Melchor Arthur Carandang

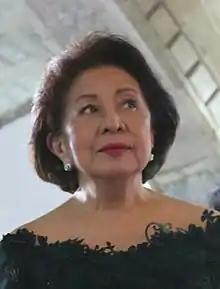
As Ombudsman, Conchita Carpio-Morales authorized ODO Carandang to handle all cases involving the Duterte family due to her conflict of interest.

On May 5, 2016, Senator Antonio Trillanes filed a plunder complaint to the Ombudsman against then-mayor Rodrigo Duterte of Davao City and his family, accusing him of embezzling public funds that went undeclared in his SALN which he based on alleged bank documents that he retrieved. Trillanes' complaint was simultaneous to five other cases against Duterte that were pending before the Ombudsman at the time. After Duterte won the 2016 presidential election that same month, Ombudsman Conchita Carpio-Morales affirmed her office's commitment in pursuing Duterte's cases to determine their merits. However, due to Carpio-Morales' conflict of interest as the aunt of Mans Carpio (Duterte's son-in-law), she recused herself from all investigations related to Duterte, and thus authorized ODO Carandang to be in charge of his cases.